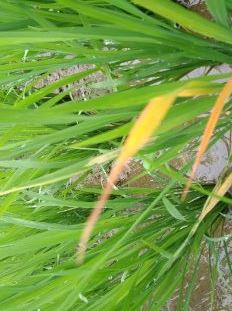
Disease: Tungro